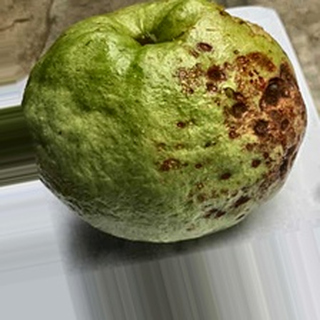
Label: guava_anthracnose